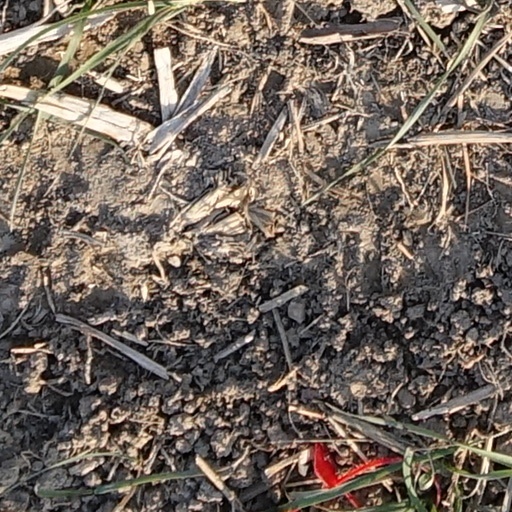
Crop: wheat